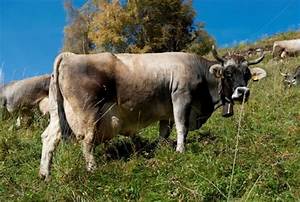
Label: cow